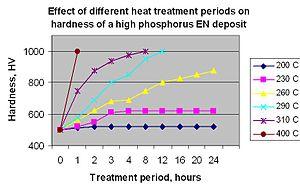
schéma electroless nickel